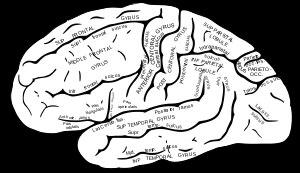
La prosopamnésie est une altération neurologique de la mémorisation des visages. La perception des visages et leur mémorisation fait appel à un circuit neuronal spécial, contrairement aux autres objets. La prosopamnésie est un déficit du fonctionnement de ce circuit, et ne doit pas être confondue avec la prosopagnosie.